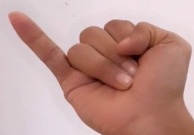
ASL sign: J